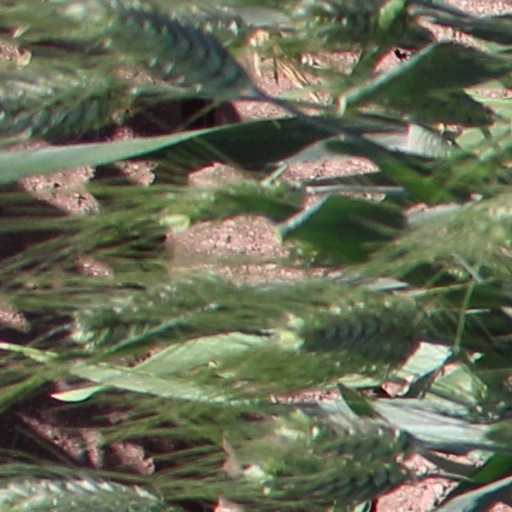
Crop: wheat